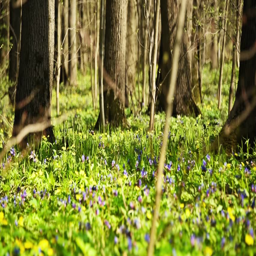
lawn of flowers in the forest